Fail State

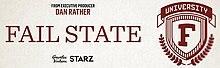

Fail State is a 2017 feature-length documentary film chronicling the public policy decisions and marketing ploys that contributed to the growth of predatory for-profit colleges in the 2000s.